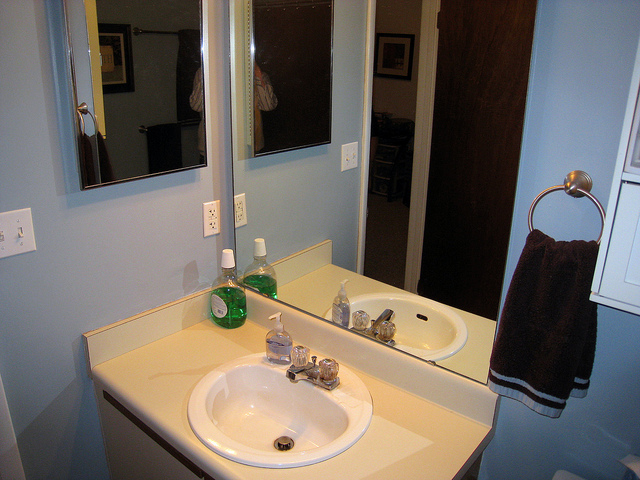
user: Given an image and a question. Answer the question in a short answer. Question: What might you do in this room? Short Answer:
assistant: wash hand